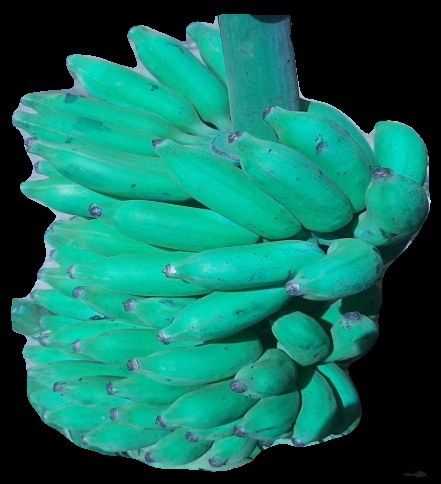
Variety: elakki-bale
Grade: grade3